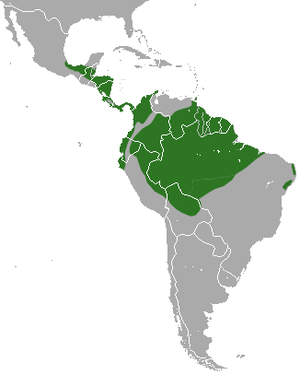
Cette liste commentée recense la mammalofaune en Guyane. Elle répertorie les espèces de mammifères guyanais actuels et celles qui ont été récemment classifiées comme éteintes. Cette liste comporte 250 espèces réparties en douze ordres et 43 familles, dont quatre sont « en danger », sept sont « vulnérables », cinq sont « quasi menacées » et 27 ont des « données insuffisantes » pour être classées.
Cyclopes didactylus, couramment appelé Myrmidon, Fourmilier nain, Petit fourmilier ou Lèche-main, est la plus petite espèce de fourmilier, il mesure entre 32 et 52 cm de long. Il est couvert d'une fourrure brun doré. Ses mâchoires sont incurvées de manière à former un tube court, et il se nourrit de termites et d'autres insectes.